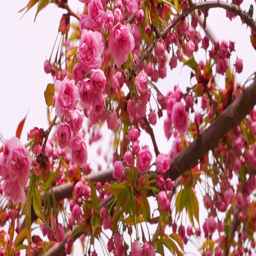
ingredient with pink flowers on the tree .